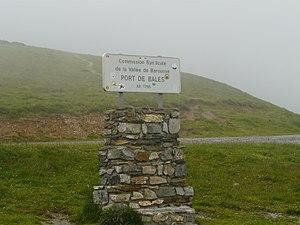
Le port de Balès dans le brouillard. C'est un col qui permet la relation entre la vallée d'Oueil (Haute-Garonne) et celle de la Barousse (Hautes-Pyrénées).